Pasig River Ferry Service

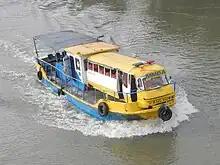
Water bus-style boats used by the MMDA for the Pasig River Ferry Service in 2017.

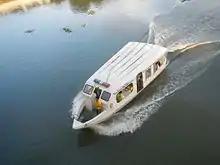
M/R "E. Tolentino", one of the ferry boats of the Pasig River Ferry Service

In 2014, the Metropolitan Manila Development Authority (MMDA) proposed a revival of the Pasig River Ferry Service to alleviate the traffic situation in Metro Manila in light of several infrastructure projects being constructed simultaneously. Ferry services were officially relaunched with four privately owned ferries and a MMDA vessel on April 28, 2014, with the service being operated by the MMDA in conjunction with the DOTr and the PRRC.